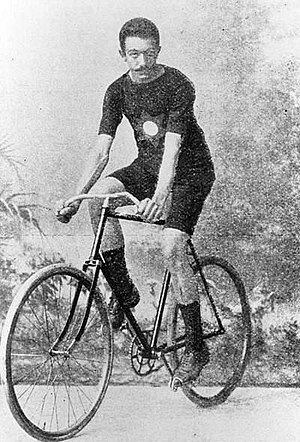
Aristidis Konstantinidis
Aristidis Konstantinidis
Aristidis Konstantinidis var en græsk cykkelrytter. Han deltog i den første Olympiades lege i 1896.